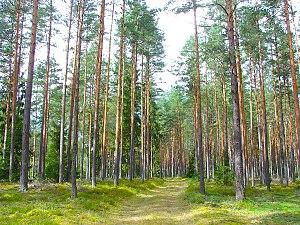
Les forêts lettones couvraient approximativement 30 400 km² en 2018, soit un peu plus de 52 % de la surface du pays.